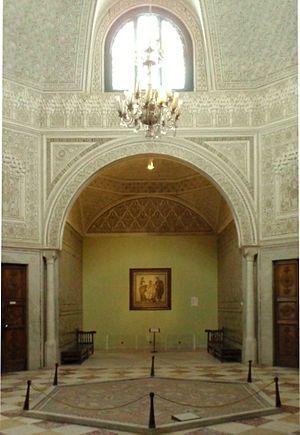
Le musée national du Bardo est un musée de Tunis, capitale de la Tunisie, situé dans la banlieue du Bardo.